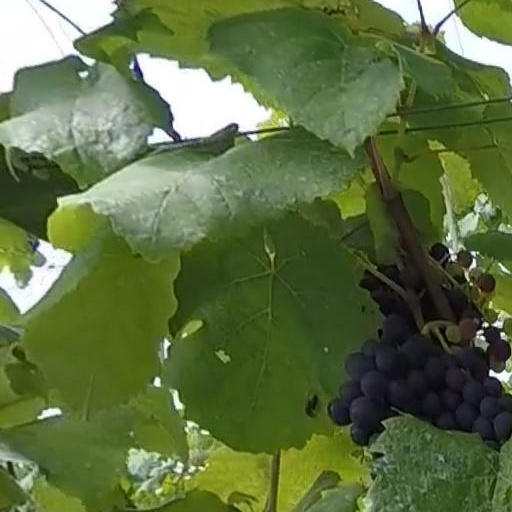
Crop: grape